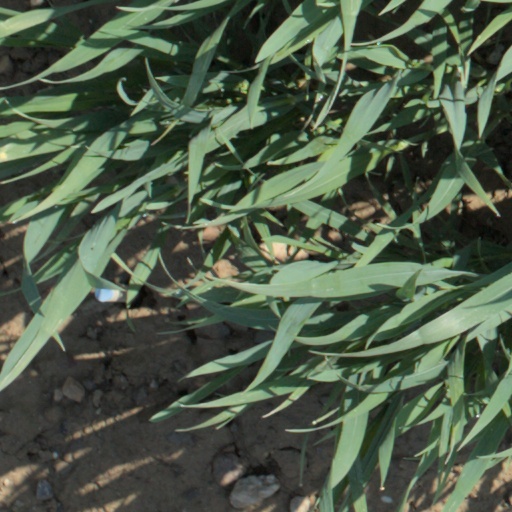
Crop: wheat